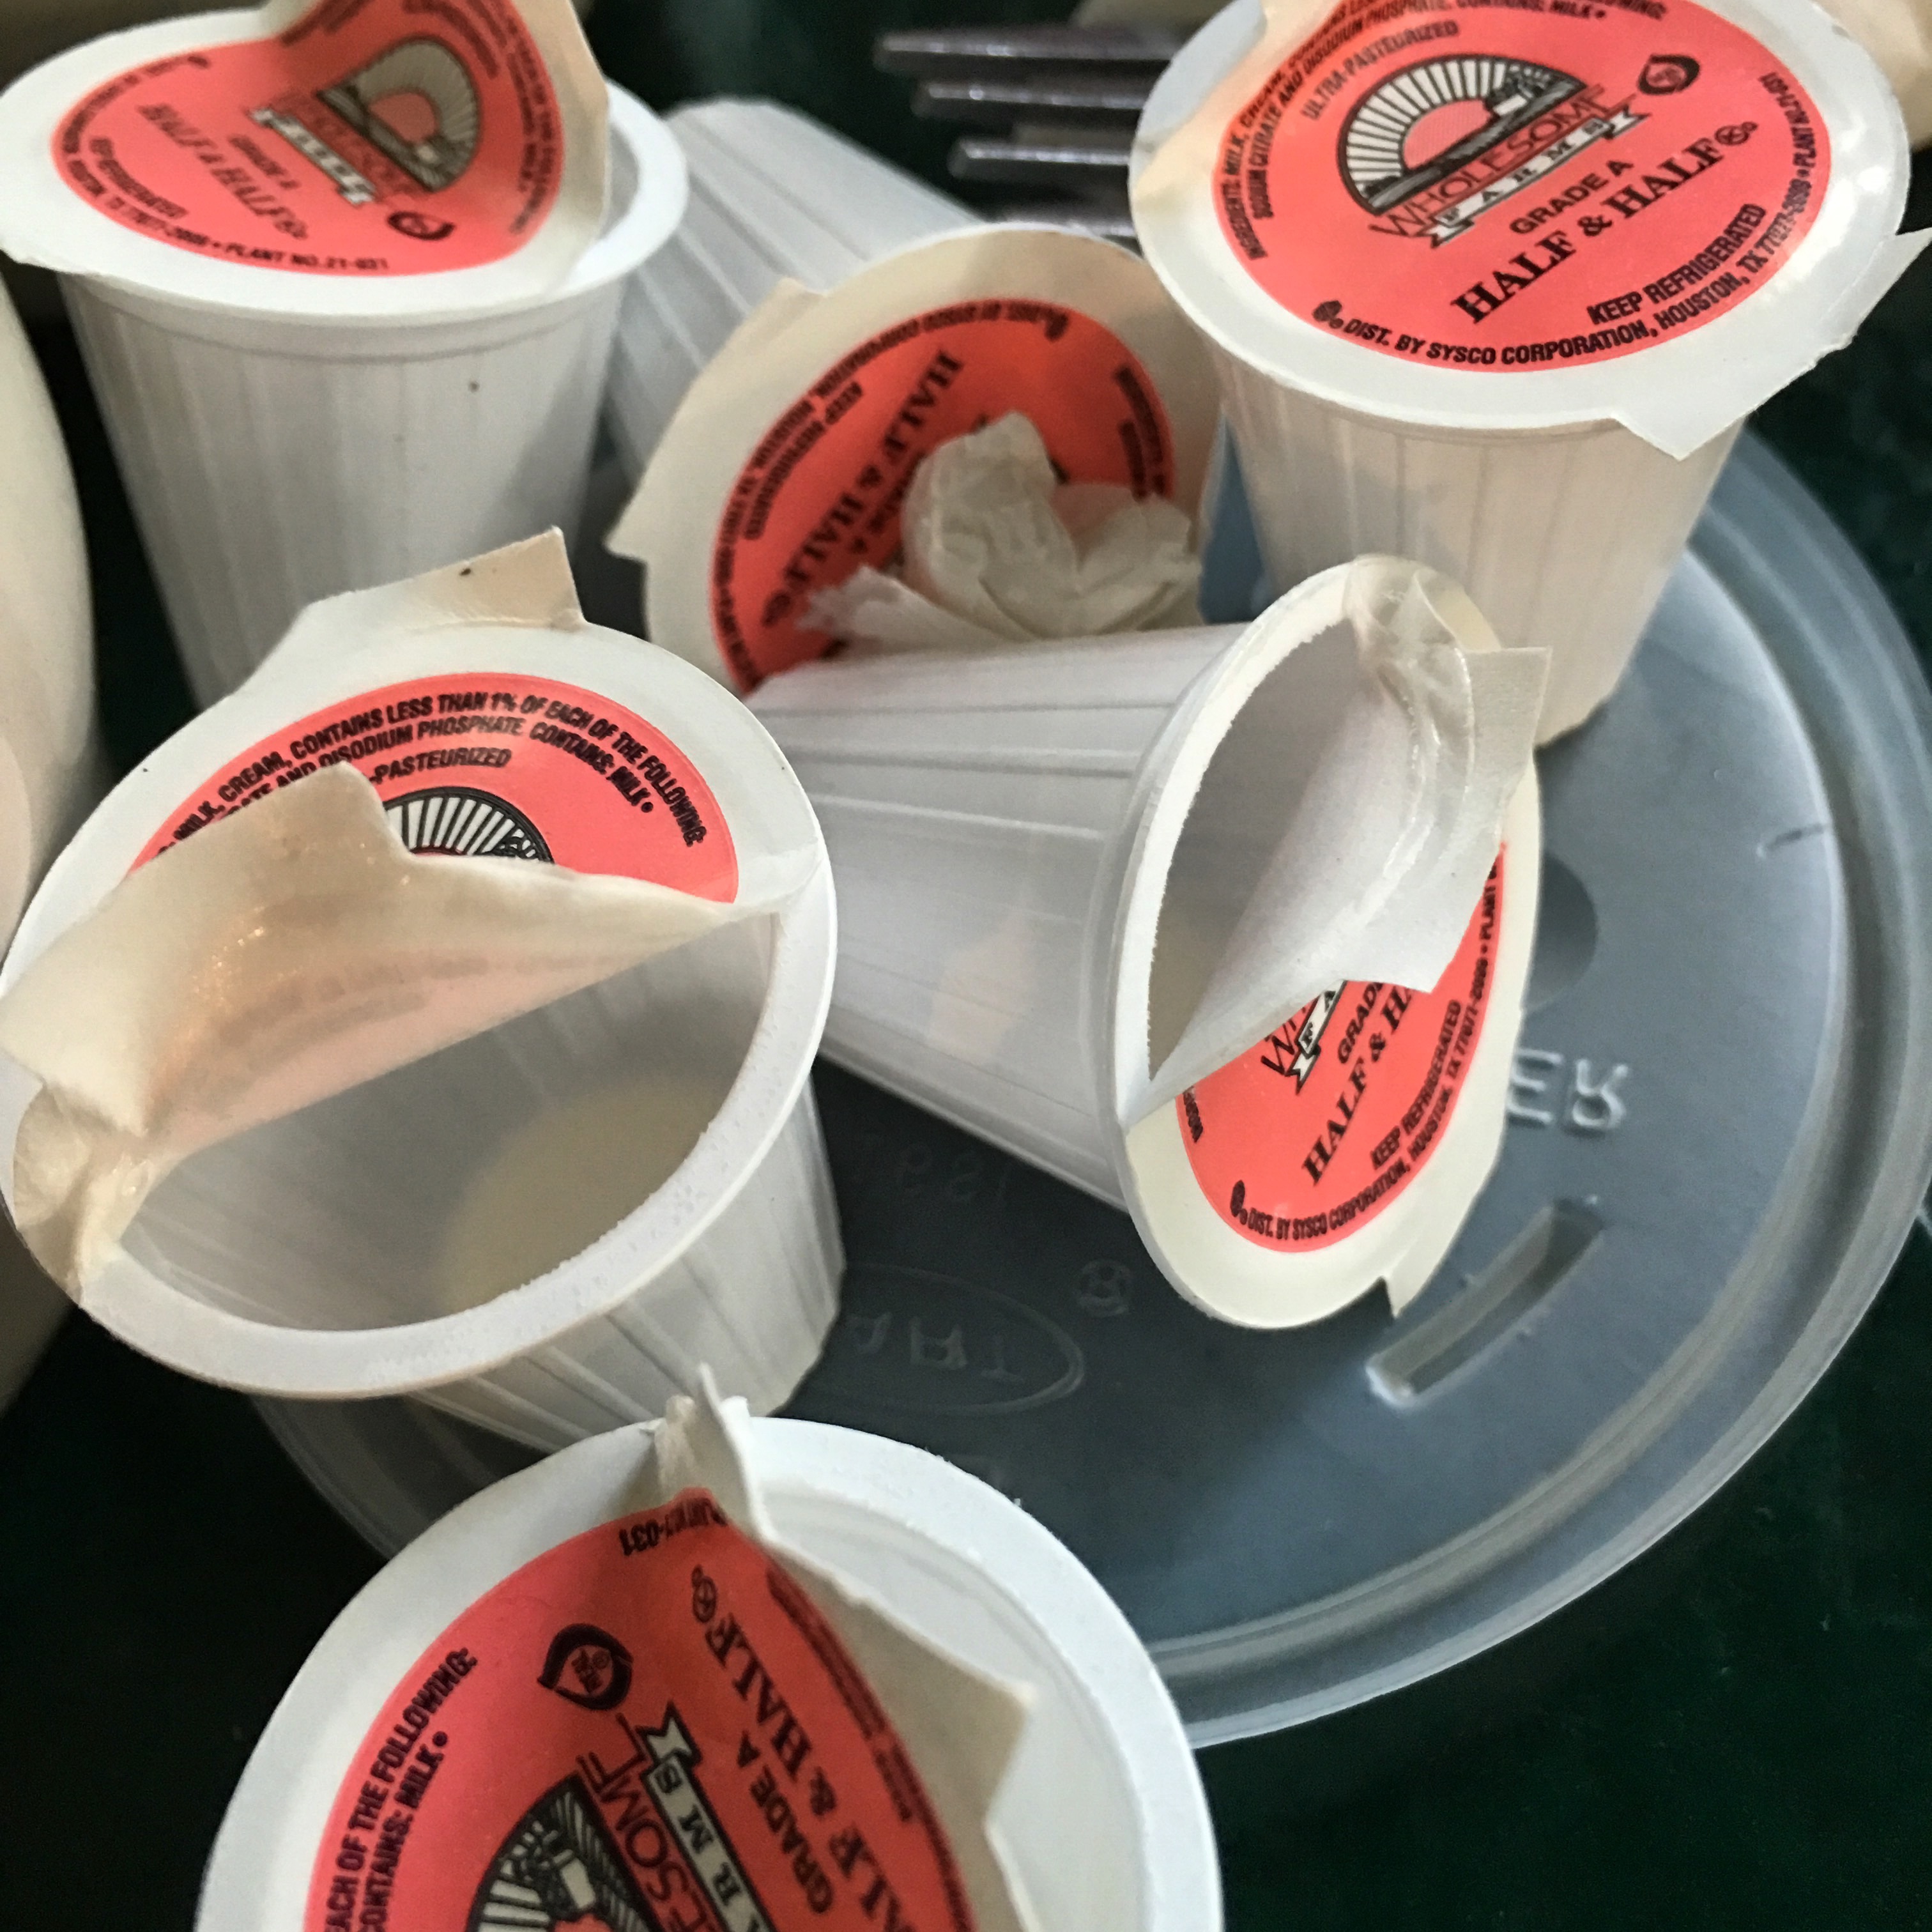
shoe, food, red, dessert, label, art, footwear